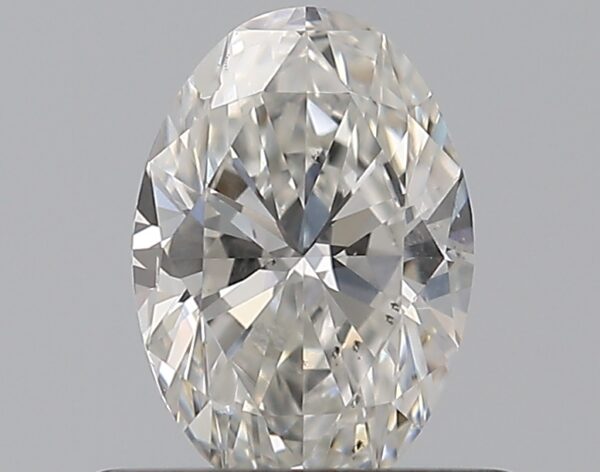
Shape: oval
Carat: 0.5
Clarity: SI1
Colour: G
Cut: EX
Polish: VG
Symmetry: VG
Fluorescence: N
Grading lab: GIA
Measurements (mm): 6.38 x 4.41 x 2.73